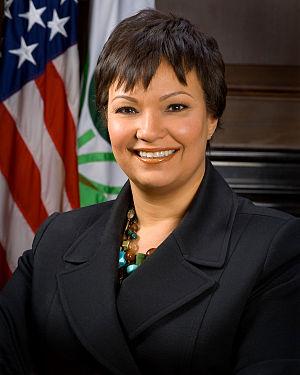
La présidence de Barack Obama, 44ᵉ président des États-Unis, débute le 20 janvier 2009 et s'achève le 20 janvier 2017, après l'élection présidentielle de 2016 à laquelle il ne peut participer, ayant effectué deux mandats.
Lisa Perez Jackson, née le 8 février 1962 à Philadelphie en Pennsylvanie, est l'administratrice de l'Agence de protection de l'environnement des États-Unis depuis le 20 janvier 2009, dans l'administration Obama. Première Afro-américaine à ce poste, elle était auparavant membre du cabinet du New Jersey de 2006 à 2008, servant comme chef de cabinet du gouverneur du New Jersey Jon Corzine et comme commissaire du Département de la protection environnementale.